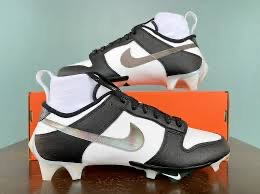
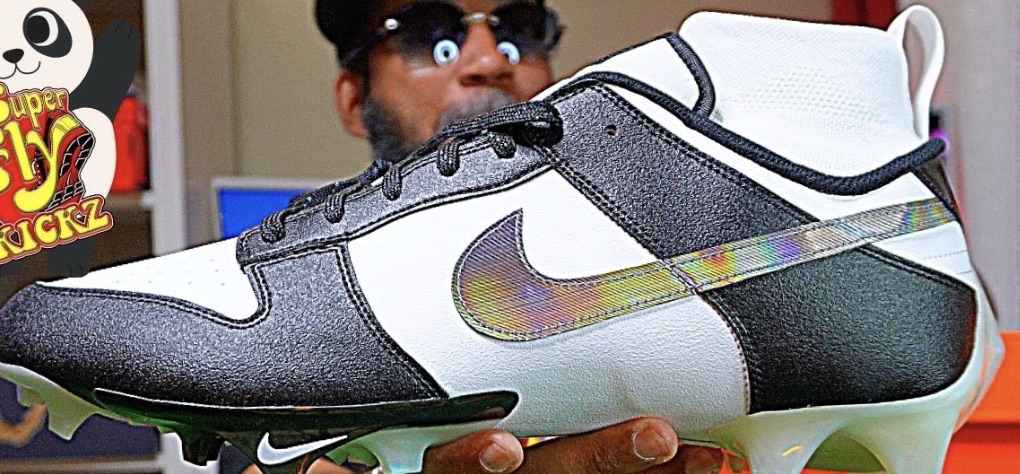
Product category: misc
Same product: yes